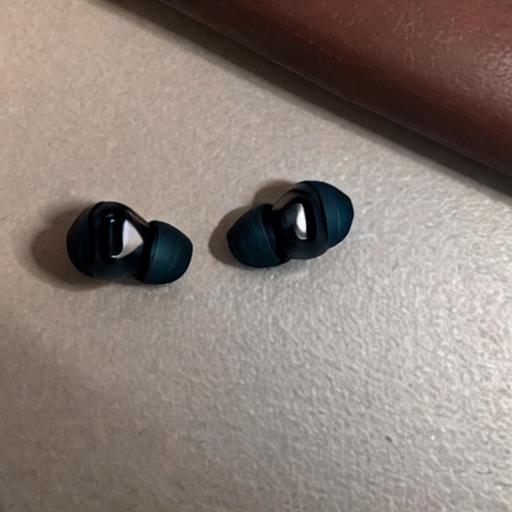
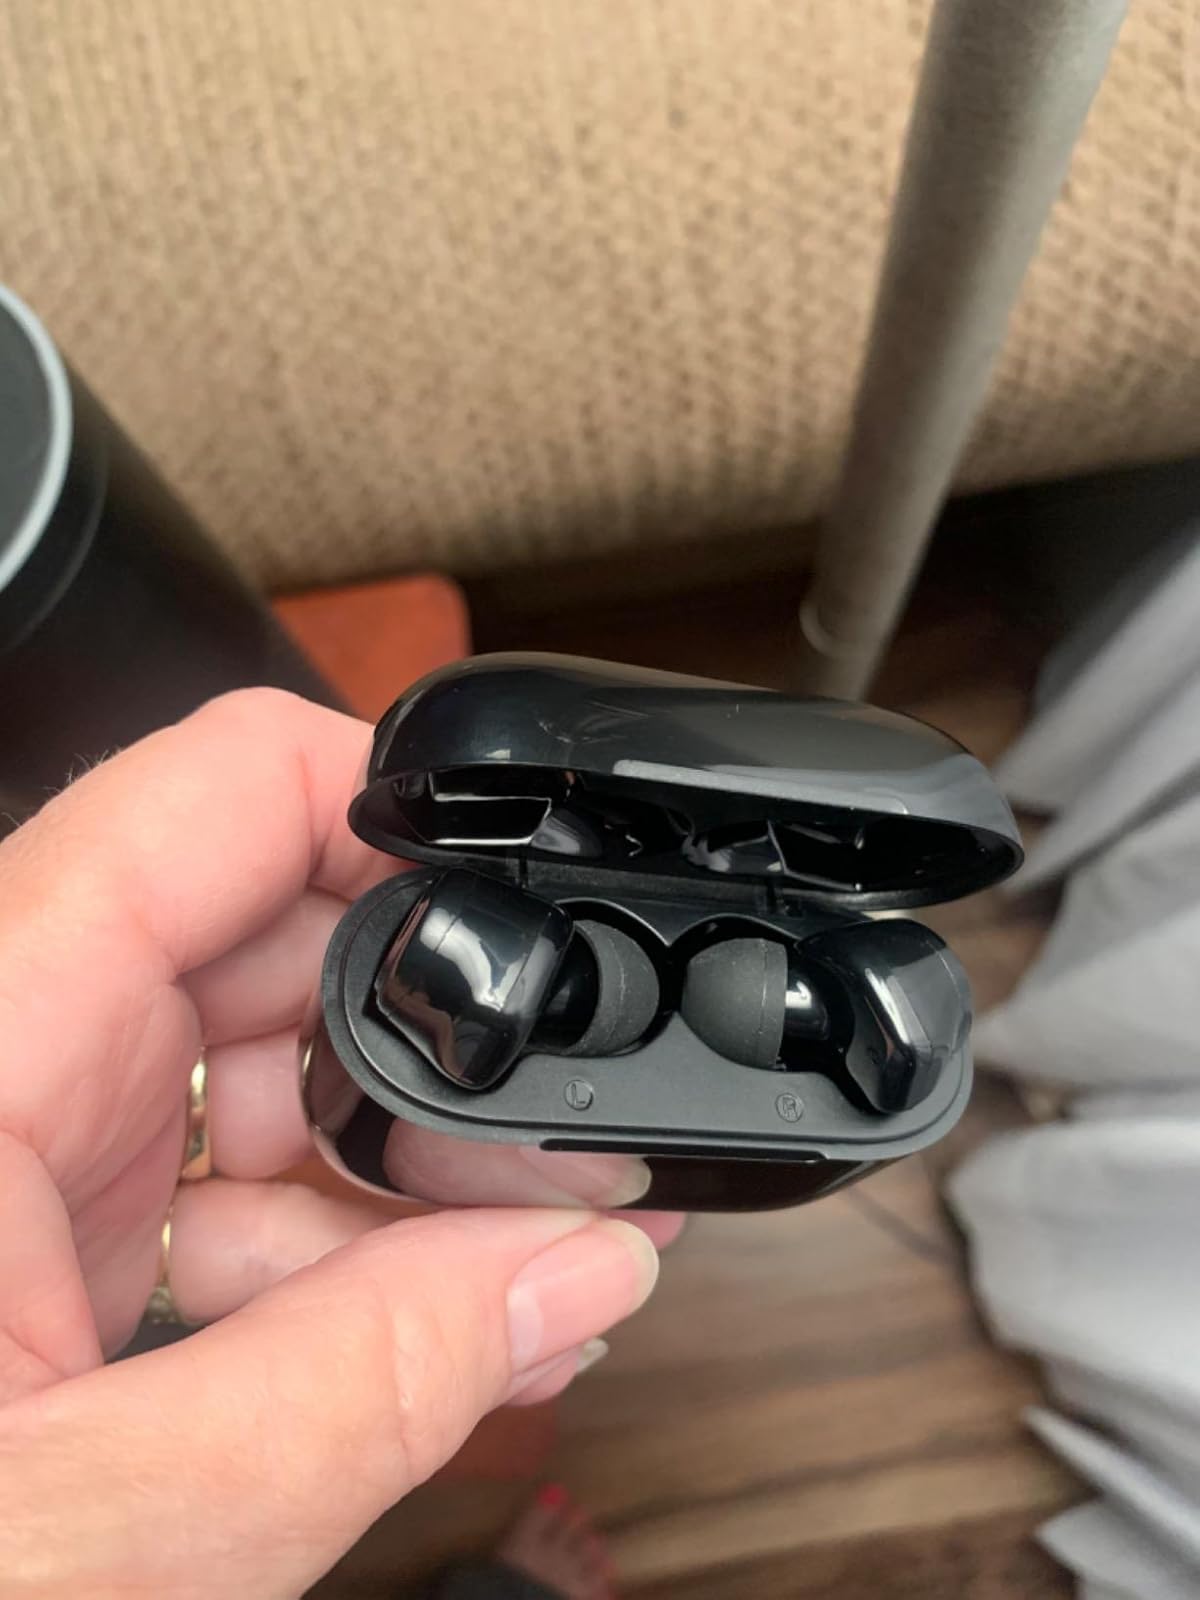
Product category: earbuds
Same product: no